June Cotner

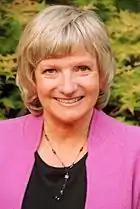
June Cotner (2009)

June Cotner (born February 6, 1950, in Chicago, Illinois) is an American author, anthologist, speaker, and publishing/marketing consultant; her latest anthology is "Gratitude Prayers: Prayers, Poems, and Prose for Everyday Thankfulness" (Andrews McMeel Publishing).